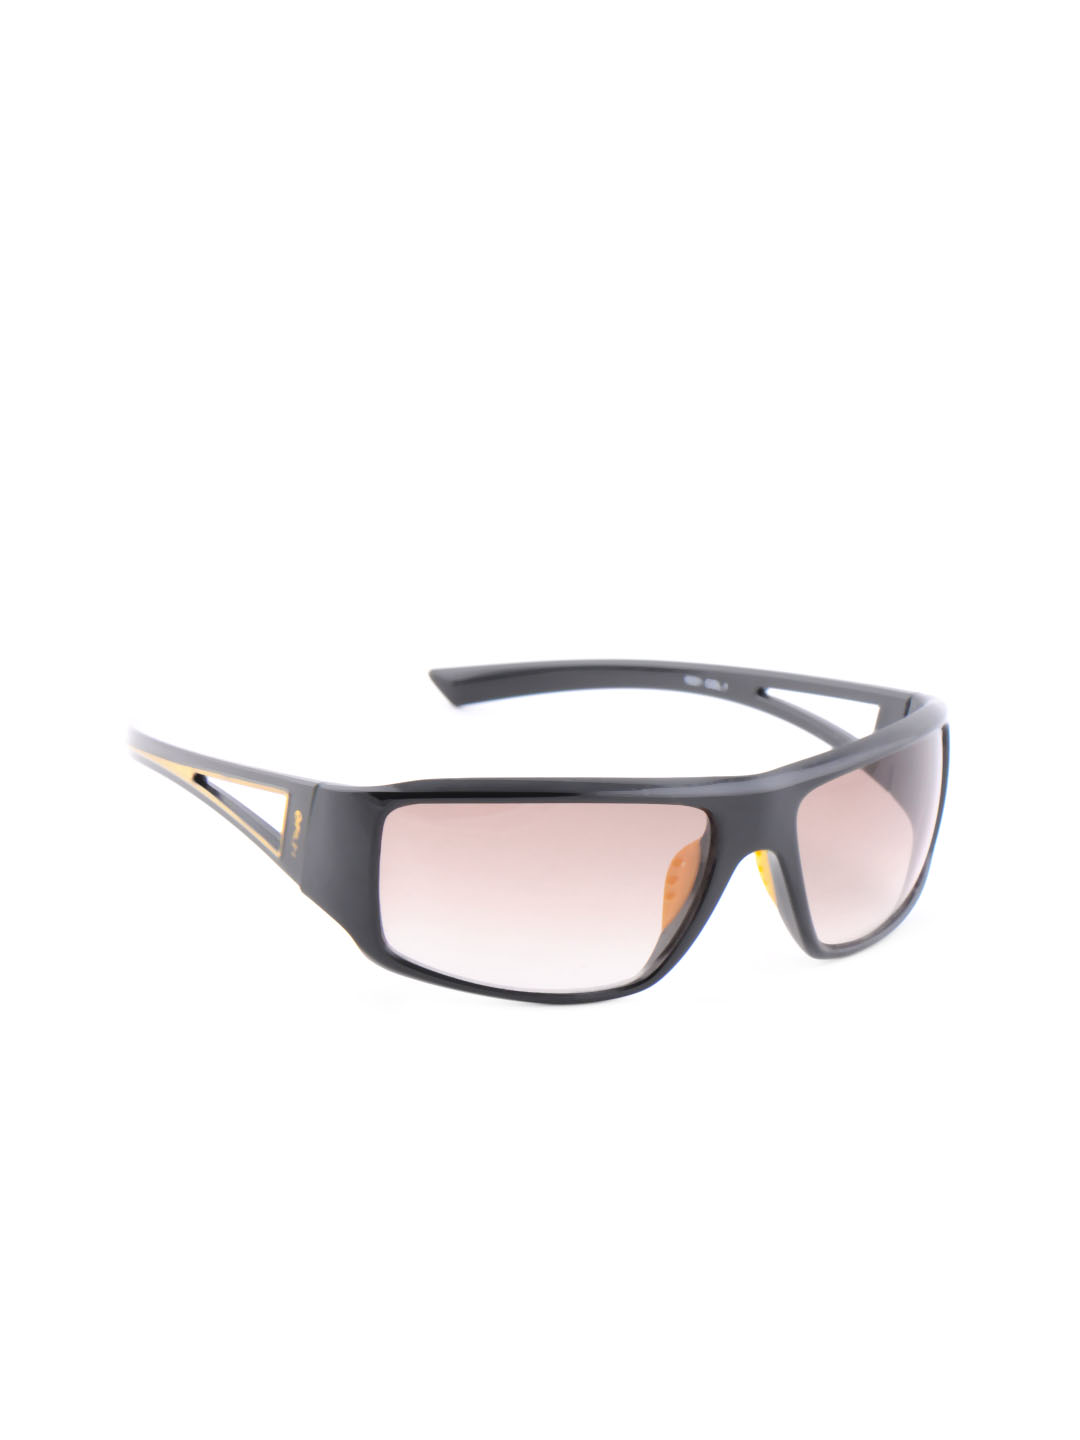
Opium Unisex Brown Sunglasses
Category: Accessories / Eyewear / Sunglasses
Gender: Unisex
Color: Brown
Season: Winter 2016
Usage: Casual